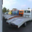
Label: truck